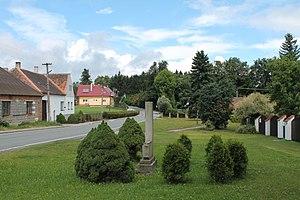
Řídelov est une commune du district de Jihlava, dans la région de Vysočina, en République tchèque. Sa population s'élevait à 84 habitants en 2019.